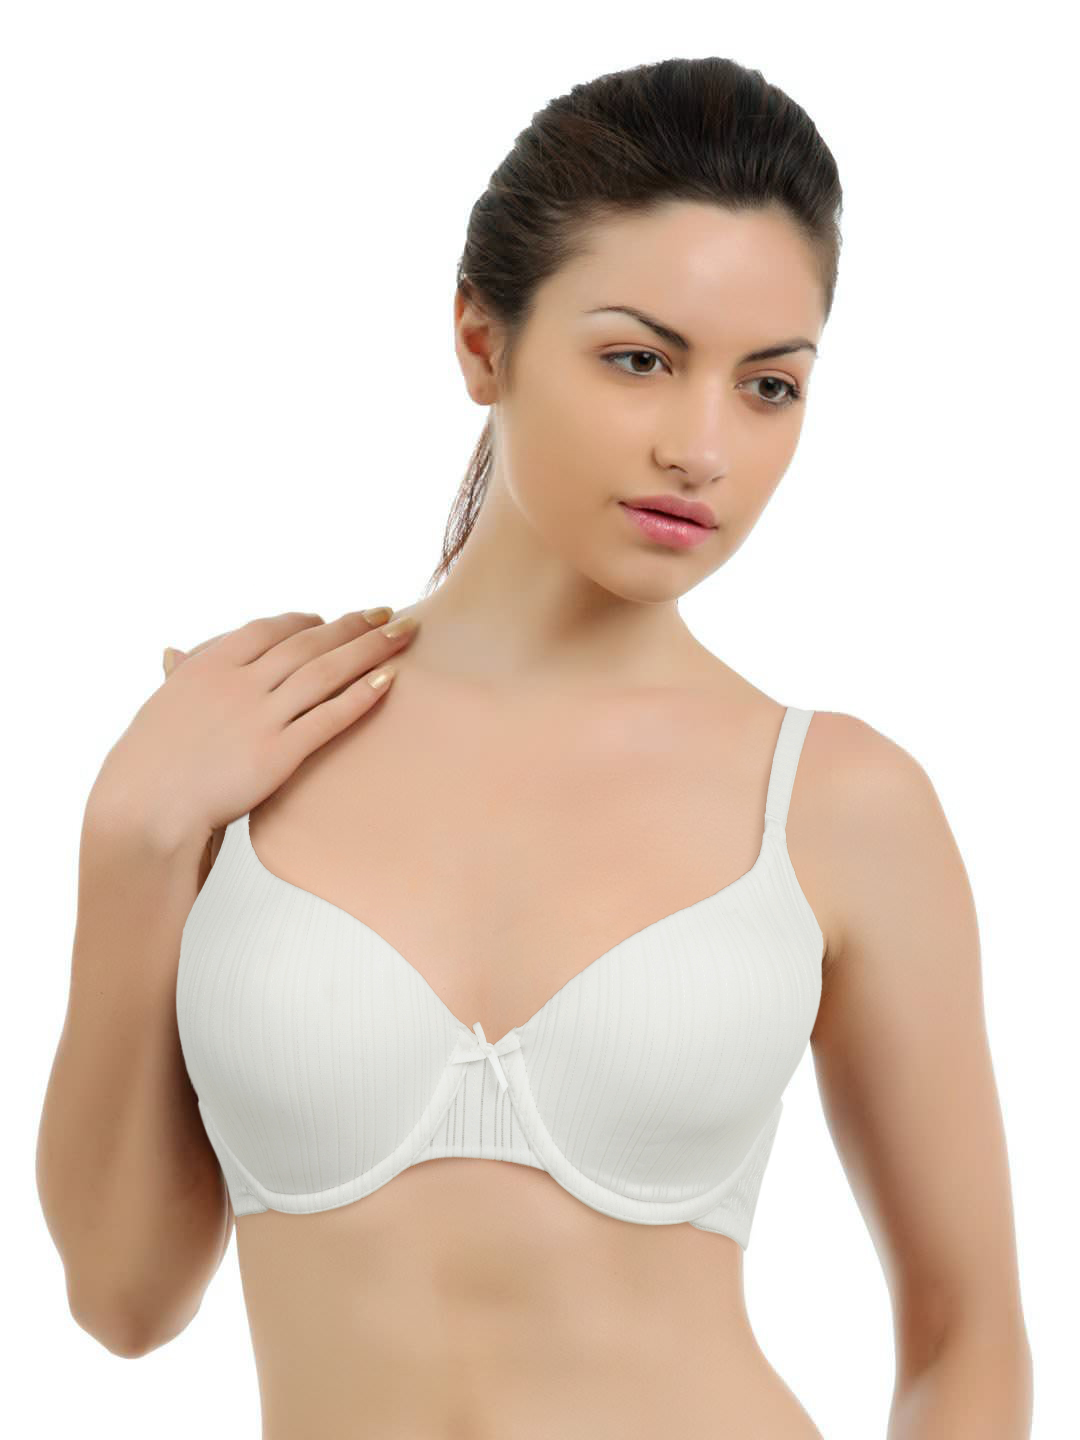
Amante White Full-Coverage T-shirt Bra BGSI01
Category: Apparel / Innerwear / Bra
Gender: Women
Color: White
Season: Winter 2015
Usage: Casual